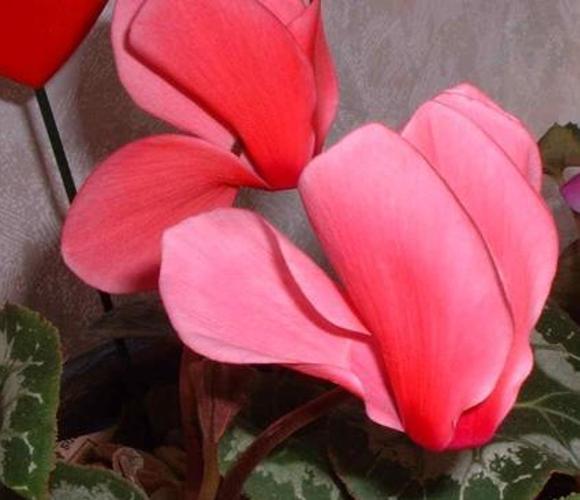
Label: cyclamen